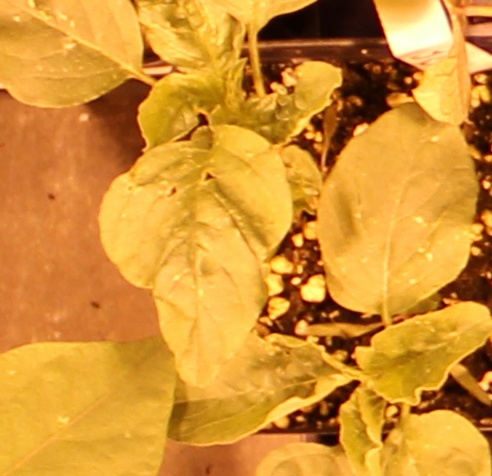
Label: Blackbean